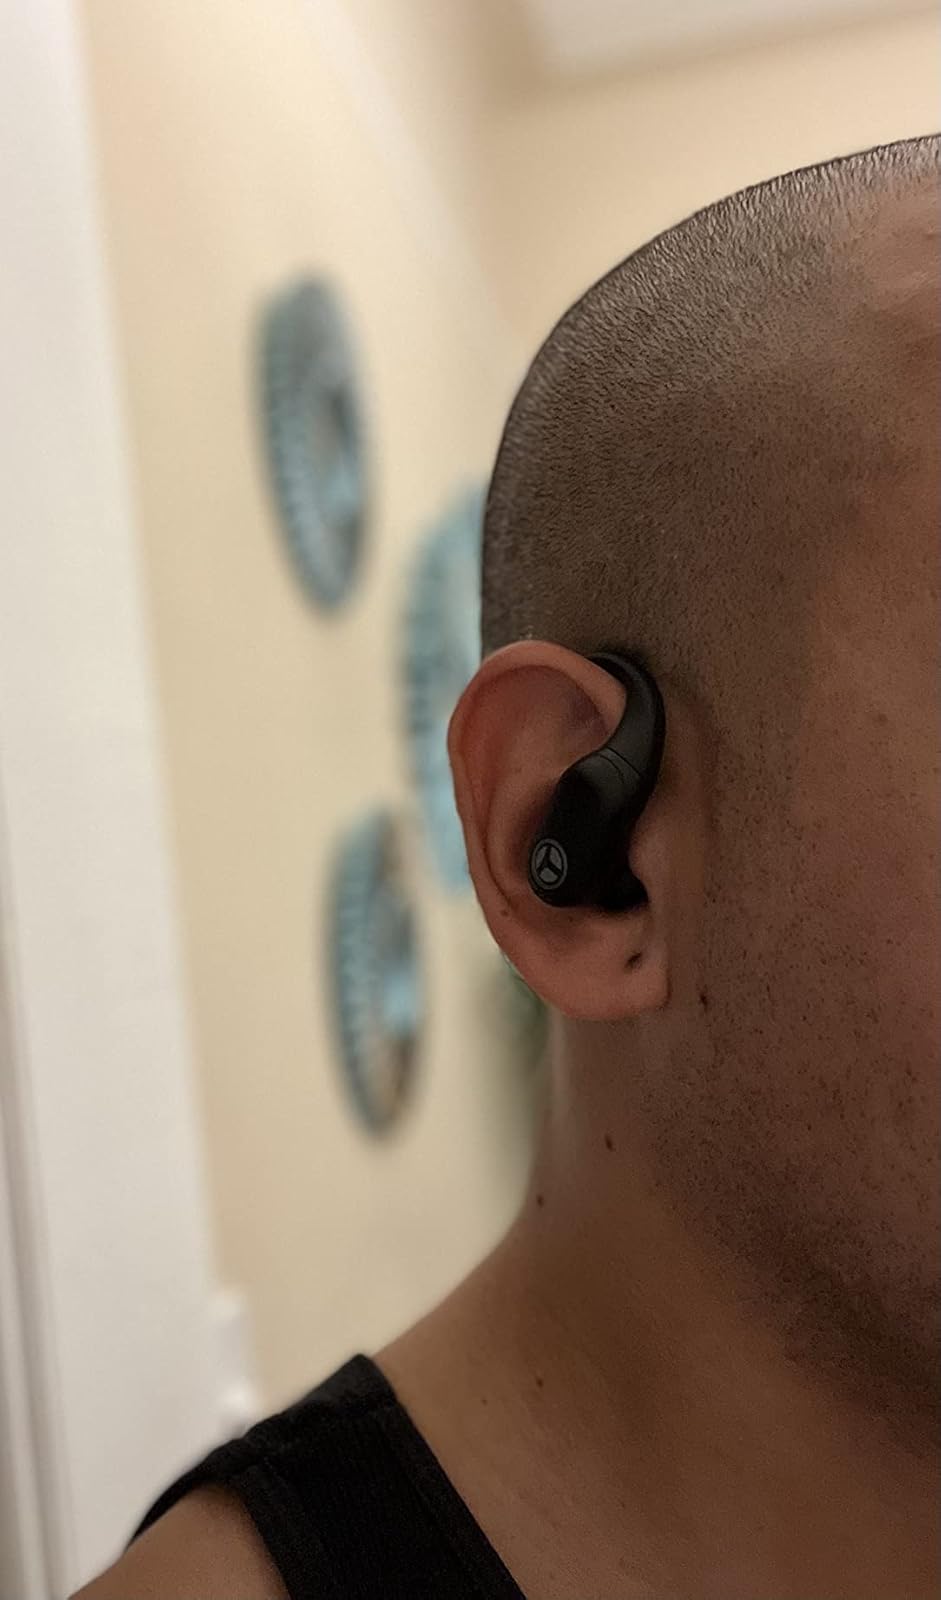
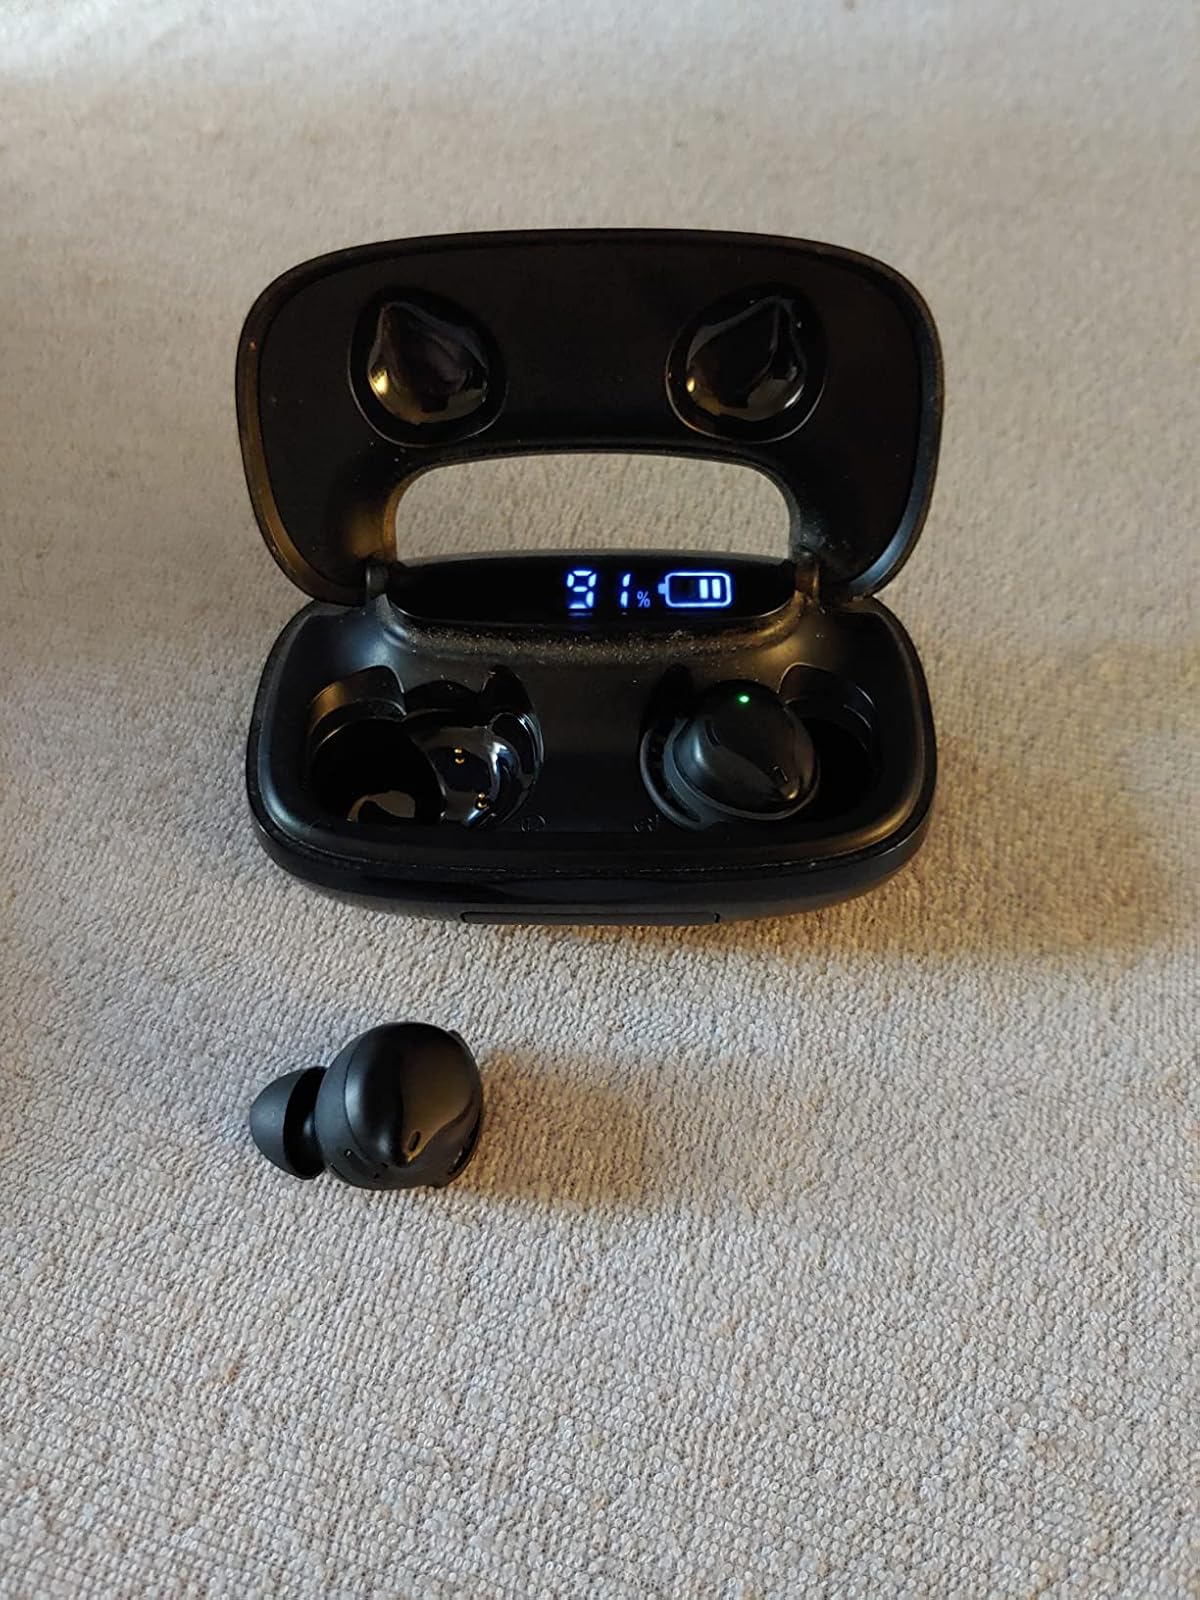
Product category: earbuds
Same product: no